Junagarh, Kalahandi

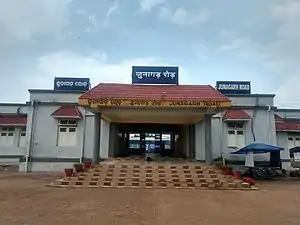
Junagarh Road Railway Station

A new railway station for Junagarh has been opened for service and was inaugurated on 2 March 2014.